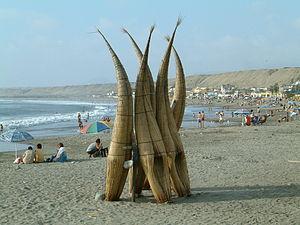
Huanchaco est une station balnéaire, située à douze kilomètres de la ville de Trujillo, au nord du Pérou. Elle tire son nom du mot guaukocha et elle est très connue pour ses embarcations de roseaux, appelées caballitos de totora.